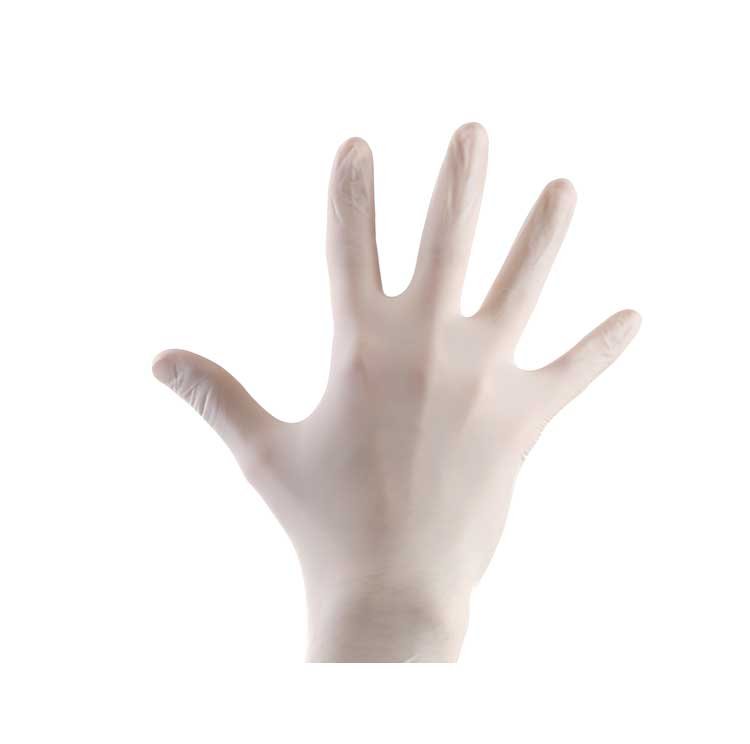
Label: trash